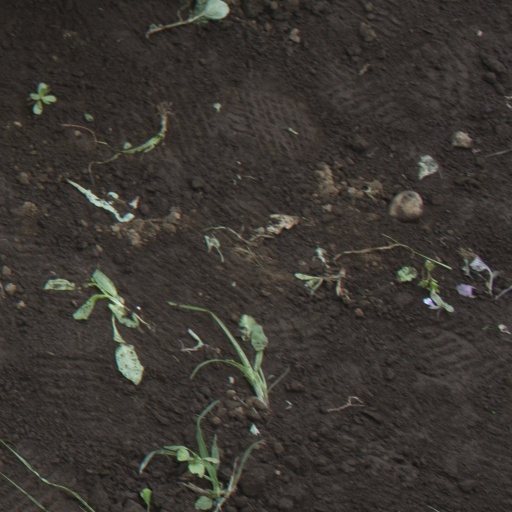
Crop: soybean